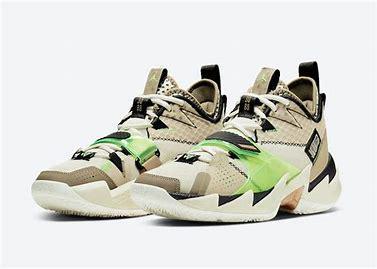
Brand: Jordan
Model: Why Not ZER0 3